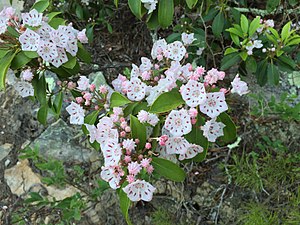
Andromedotoksin
Kalmia latifolia
Grayanotoksiner, der også kendes som andromedotoksin, acetylandromedol og rhodotoksin, findes i blade, skud og blomster, som kommer fra nogle slægter indenfor lyng-familien, heriblandt rododendron, pieris, agarista og kalmia. Det er årsagen til, at handelsvarer med et indhold, som stammer fra disse slægter, også indeholder disse giftstoffer. Man kan nævne honning, urtete, cigaretter og forskellige sammensætninger, der bruges i den alternative medicin.